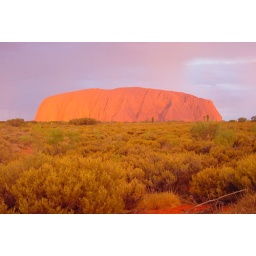
As the sun set, Ayers rock is illumanated in a red glow. Uluru national park, central Australia.